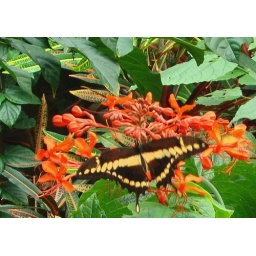
in the butterfly house at the Tennessee Aquarium in Chattanooga